2000 American Le Mans Series

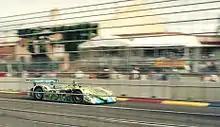
The round winning Audi R8 of Allan McNish & Rinaldo Capello at the Race of a Thousand Years

The 2000 schedule greatly expanded from the previous season, adding not only three races outside North America, but an additional North American round as well. Silverstone Circuit and the Nürburgring were scheduled before and after the 24 Hours of Le Mans, while the Race of a Thousand Years in Australia was held long after the North American season ended. Road courses at Charlotte Motor Speedway and Texas Motor Speedway replaced the previous year's Grand Prix of Atlanta at Road Atlanta.